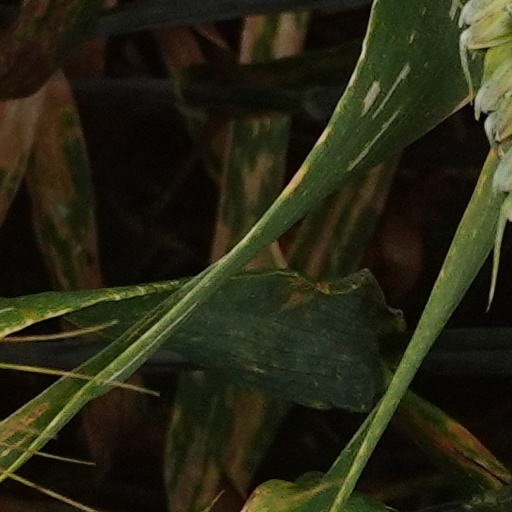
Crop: wheat